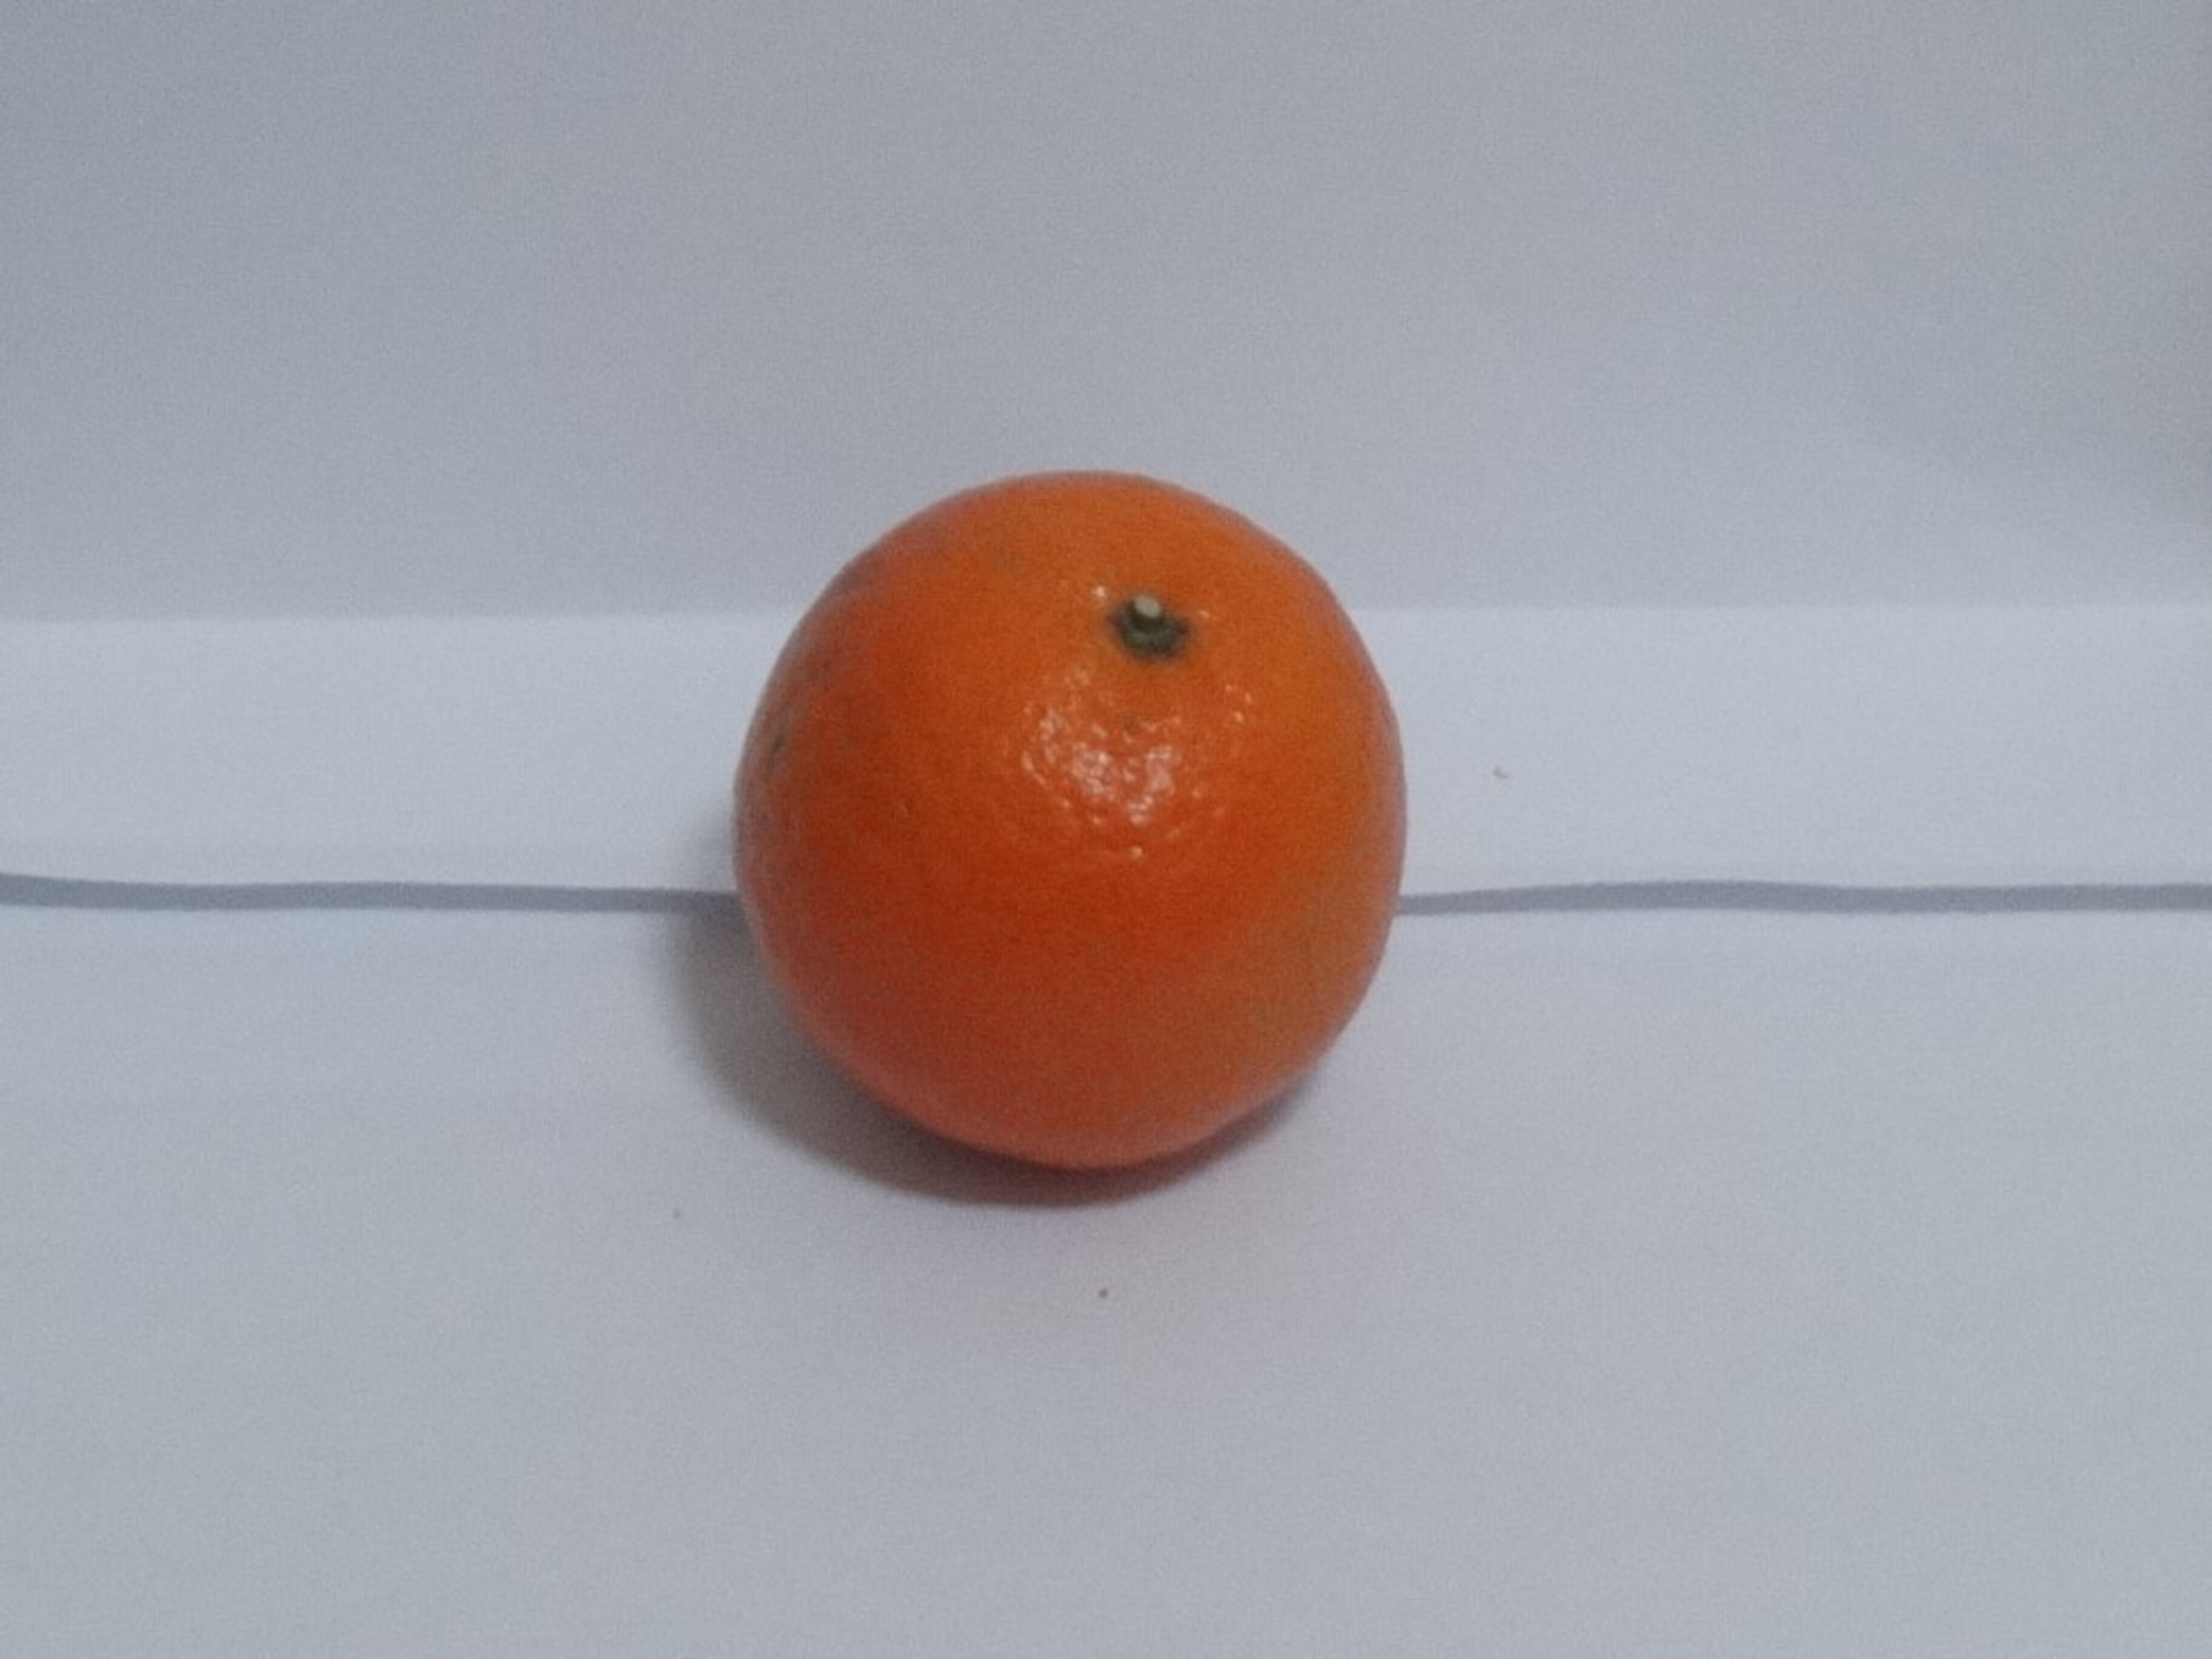
Citrus fruit variety: tankan